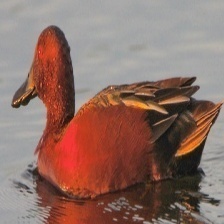
Species: CINNAMON TEAL
Scientific name: ANAS CYANOPTERA
ImageNet parent category: drake